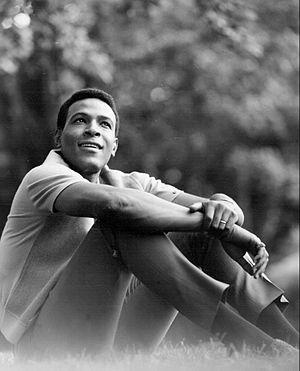
Cette page dresse une liste de personnalités mortes au cours de l'année 1984 présentée dans l'ordre chronologique.
Marvin Gaye [ˈmɑɹvɪn ɡeɪ], né Marvin Pentz Gay Jr. le 2 avril 1939 à Washington, D.C. et mort tué le 1ᵉʳ avril 1984 à Los Angeles, est un chanteur et auteur-compositeur américain. Il rencontre un grand succès dans les années 1960 en tant qu'un des chanteurs vedettes du label Motown et publie en solo ou en duo plusieurs classiques de la musique populaire du XXᵉ siècle.